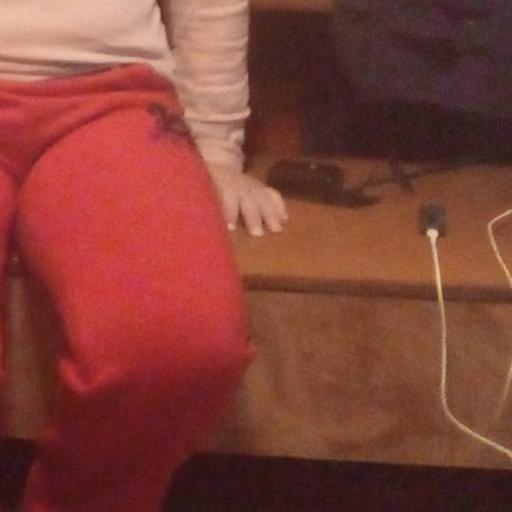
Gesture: no_gesture